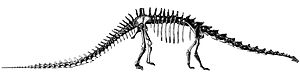
Diplodocus / Opdagelse og arter / Kendte arter
Hatchers originale rekonstruktion af et D. carnegii-skelet fra 1901
Diplodocus var en slankt bygget sauropod med en længde på 26 meter og en vægt på 15 ton. Diplodocus tilhører Diplodocidea, der indeholder nogle af de største dinosaurer som Supersaurus på næsten 50 ton.